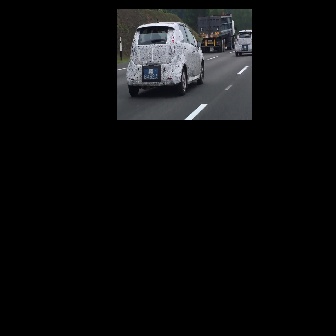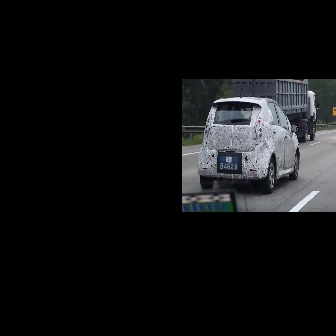
  Please identify the target specified by the bounding box [126,18,204,96] in the first image and locate it in the second image. Return the coordinates in [x_min,y_min,x_max,y_max] format.
Answer: [197,91,300,193]